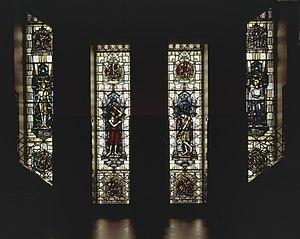
Josephus Antonius Hubertus Franciscus Nicolas est un artiste peintre verrier néerlandais. Il est considéré comme un artiste novateur dans le domaine de la peinture sur verre au XXᵉ siècle. Il fait partie d’une génération d’artistes renommés originaires de la province néerlandaise du Limbourg, qui comprend Charles Eyck, Henri Jonas, Harry Koolen, Edmond Bellefroid, Han Jelinger, Hub Levigne, Jos Postmes, Jef Scheffers.